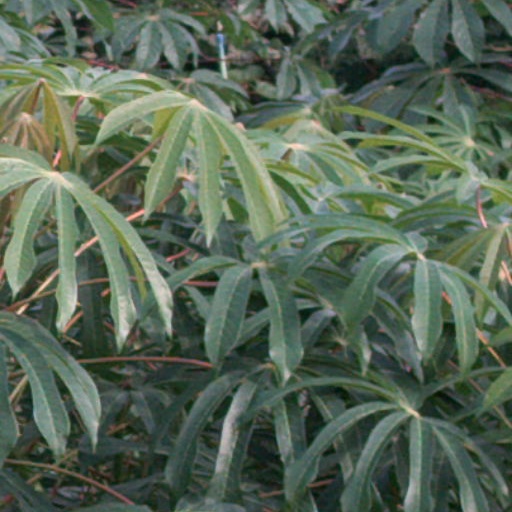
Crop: cassava